Tomi Tuominen

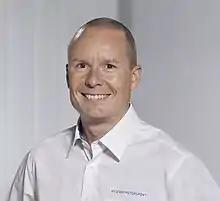
Tomi Tuominen in 2013.

Tomi Tuominen (born 8 November 1971) is a Finnish former rally co-driver. Past drivers include Toni Gardemeister and Juho Hänninen.